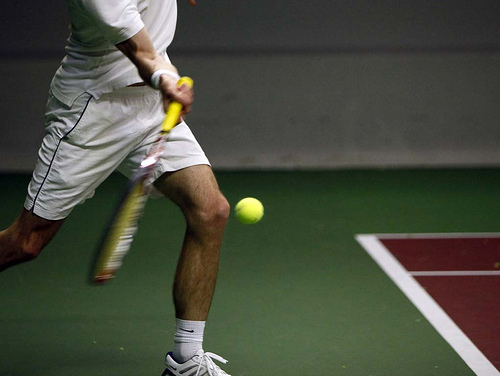
một người đàn ông đang dùng vợt để đánh quả bóng tennis